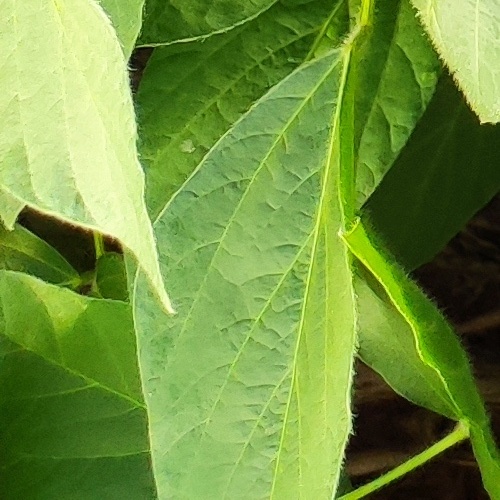
Label: Healthy